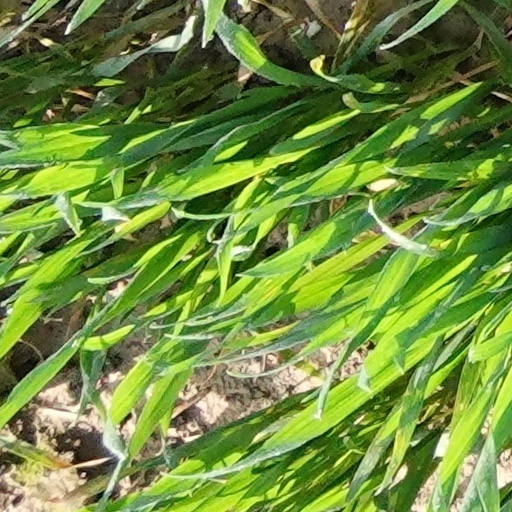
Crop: wheat